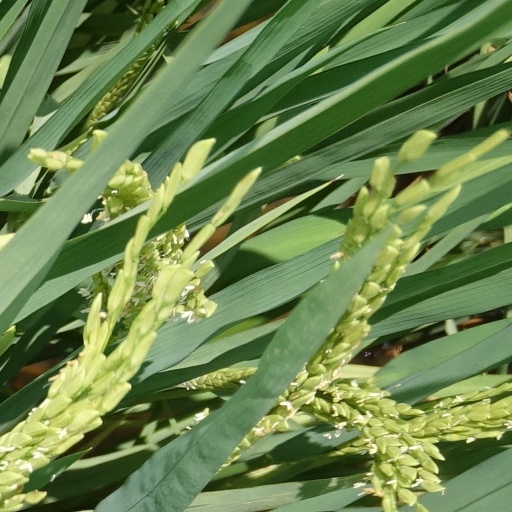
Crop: rice